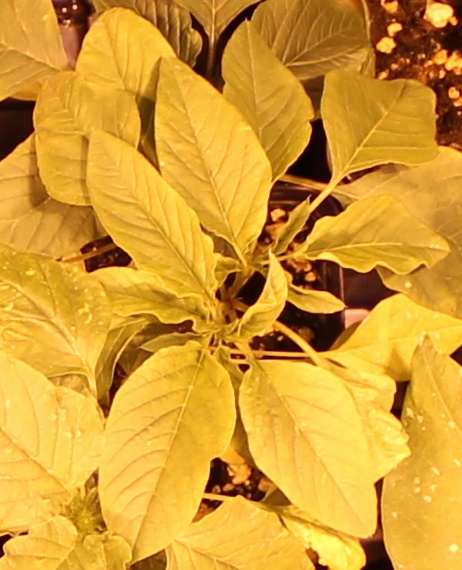
Label: Palmer Amaranth